Yale Film Archive

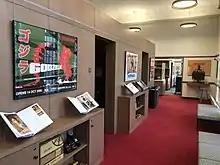
The Yale Film Archive

The Yale Film Archive is a film archive located in Sterling Memorial Library at Yale University, and is part of the Yale University Library. The film collection consists of more than 7,000 35mm, 16mm, 8mm, and Super 8mm prints and the video collection includes more than 50,000 items on DVD, Blu-ray, LaserDisc, and VHS. The Film Archive engages in the conservation, preservation, presentation, and circulation of moving image materials. The Yale Film Archive is a Member of the International Federation of Film Archives.